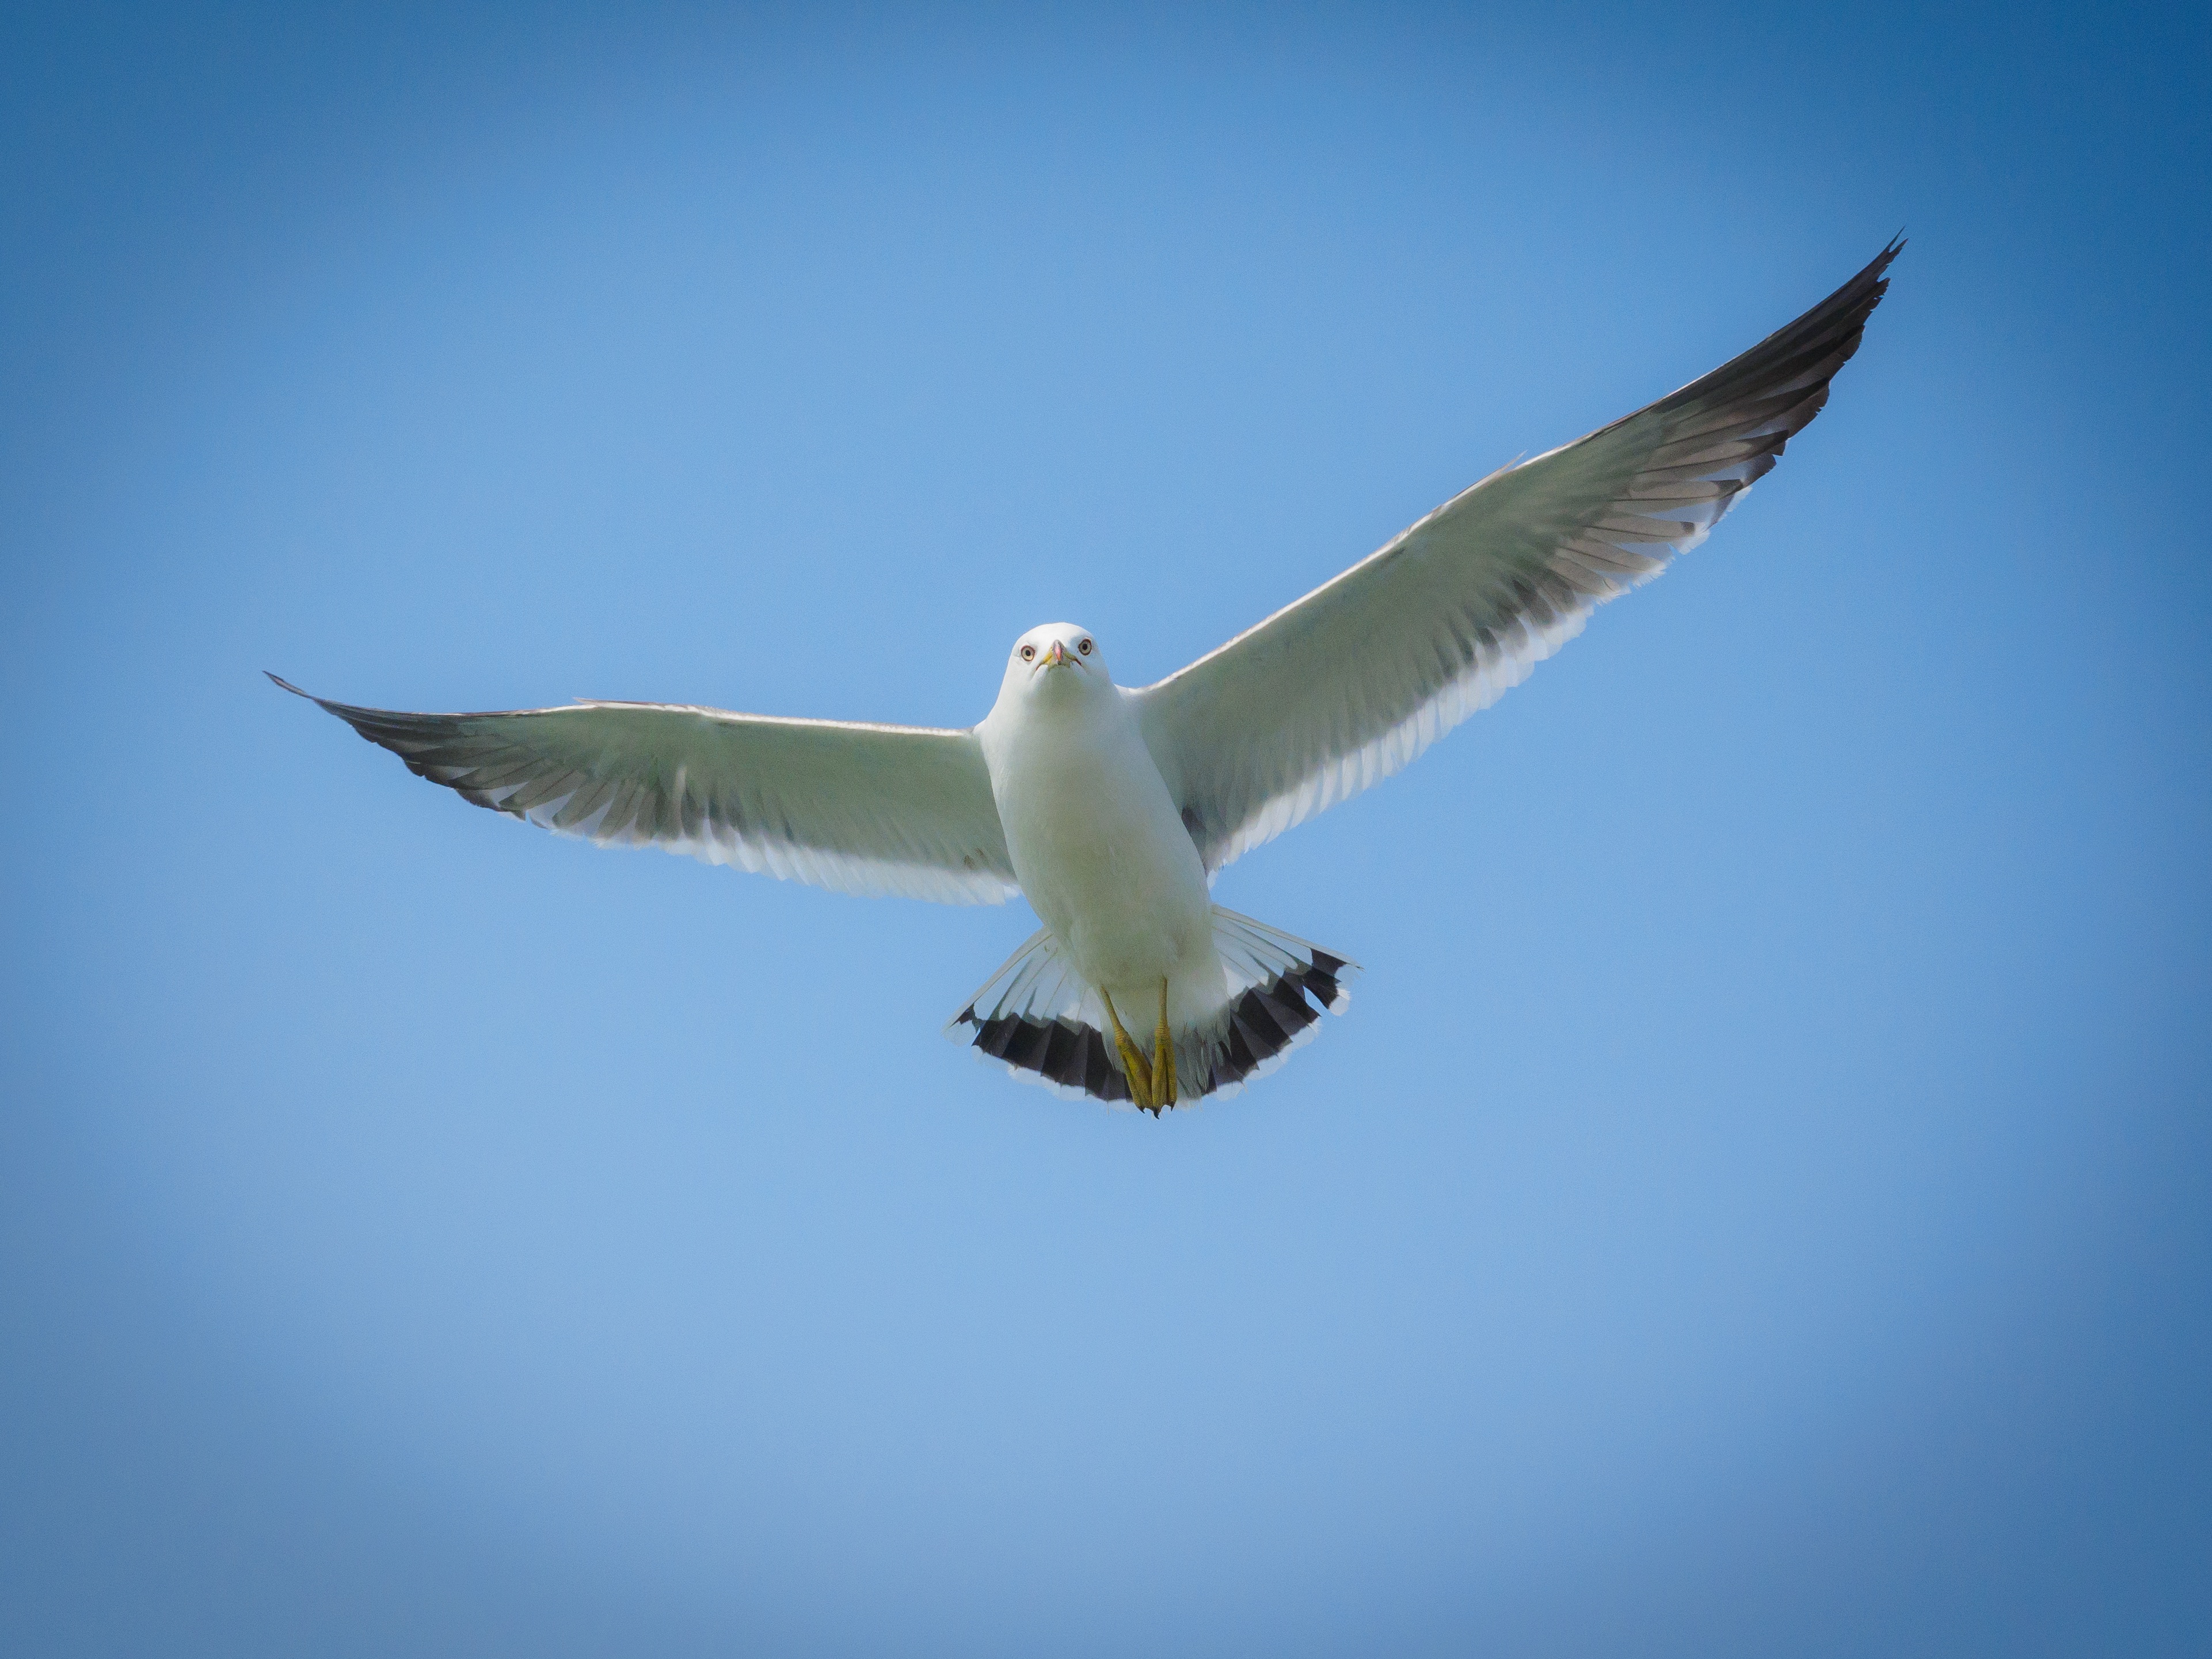
bird, wing, animal, seabird, seagull, gull, beak, flight, vertebrate, new, i, charadriiformes